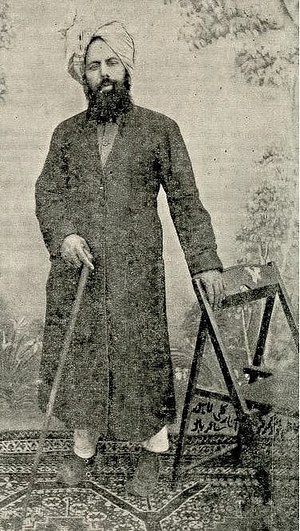
Mirza Ghulam Ahmad
Mirza Ghulam Ahmad.
Mirza Ghulam Ahmad var en religiøs leder og grundlægger af den islamiske bevægelse Ahmadiyya. Han hævdede at være guddommeligt udpeget til at være Messias og Mahdi til opfyldelse af Islams dommedagsprofetier.